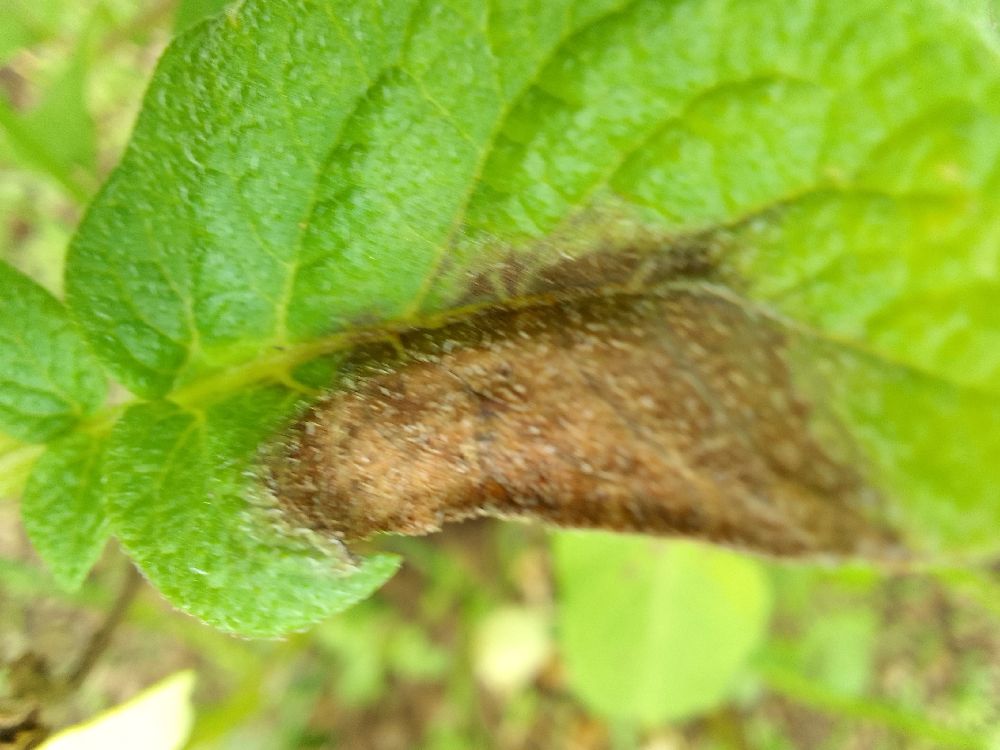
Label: Late blight